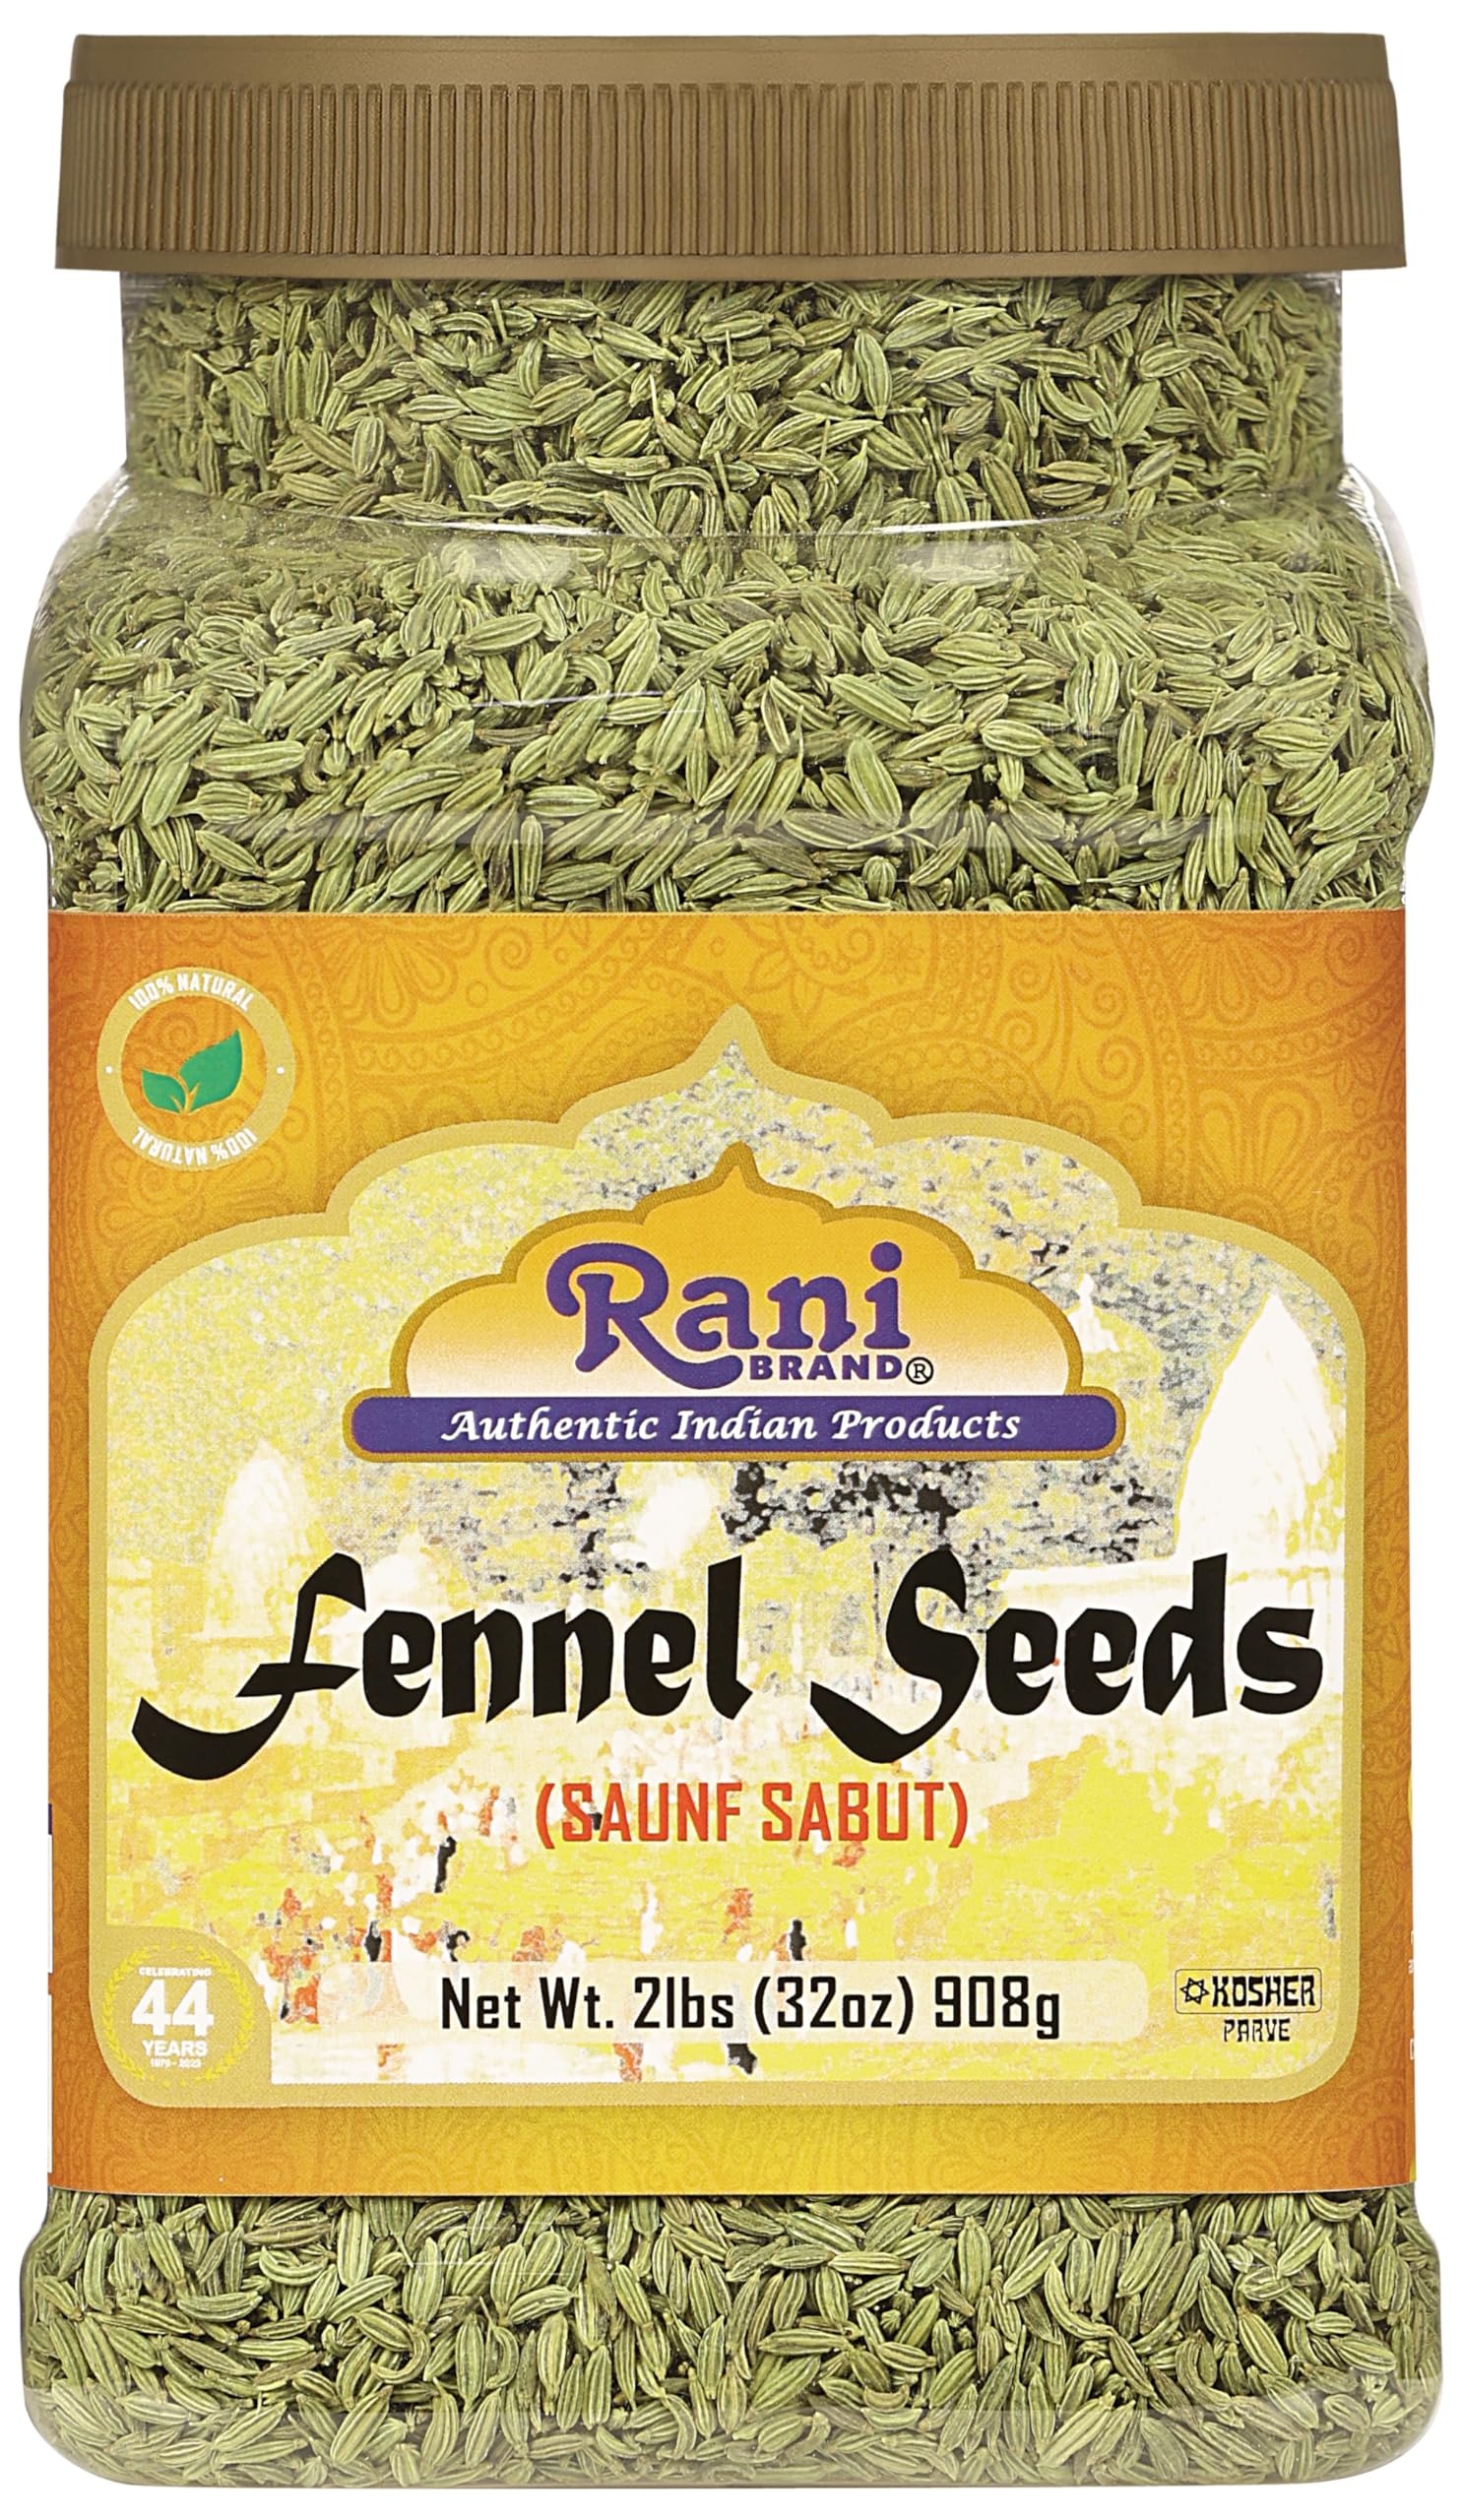
Item Name: Rani Fennel Seeds (Saunf Sabut) Whole Spice 32oz (2lbs) 908g PET Jar ~ All Natural | Gluten Friendly | NON-GMO | Kosher | Vegan | Indian Origin
Bullet Point 1: You'll LOVE our Whole Fennel Seeds by Rani Brand--Here's Why:
Bullet Point 2: ❤️Now KOSHER! 100% Natural, Non-GMO, No Preservatives, Vegan, Gluten Friendly, PREMIUM Gourmet Food Grade Spice.
Bullet Point 3: ❤️Packed in a no barrier Plastic Jar, let us tell you how important that is when using this, potent of all Indian Spices!
Bullet Point 4: ❤️Rani is a USA based company selling spices for over 40 years, buy with confidence!
Bullet Point 5: ❤️Net Wt. 32oz (2lbs) 908g, Authentic Indian Product, Alternate Names: Saunf Sabut (Hindi)
Product Description: Fennel is native to the Mediterranean region. The greenish yellow seeds have an intense sweet, licorice like flavor. Fennel goes well with both meat and fish dishes. Sweet dishes and pastries also utilize the flavor of fennel in both seed and powder from. Fennel is one of the essential spices in the Bengali five spice mix panch puran.
Value: 32.0
Unit: Ounce

Price: 19.99